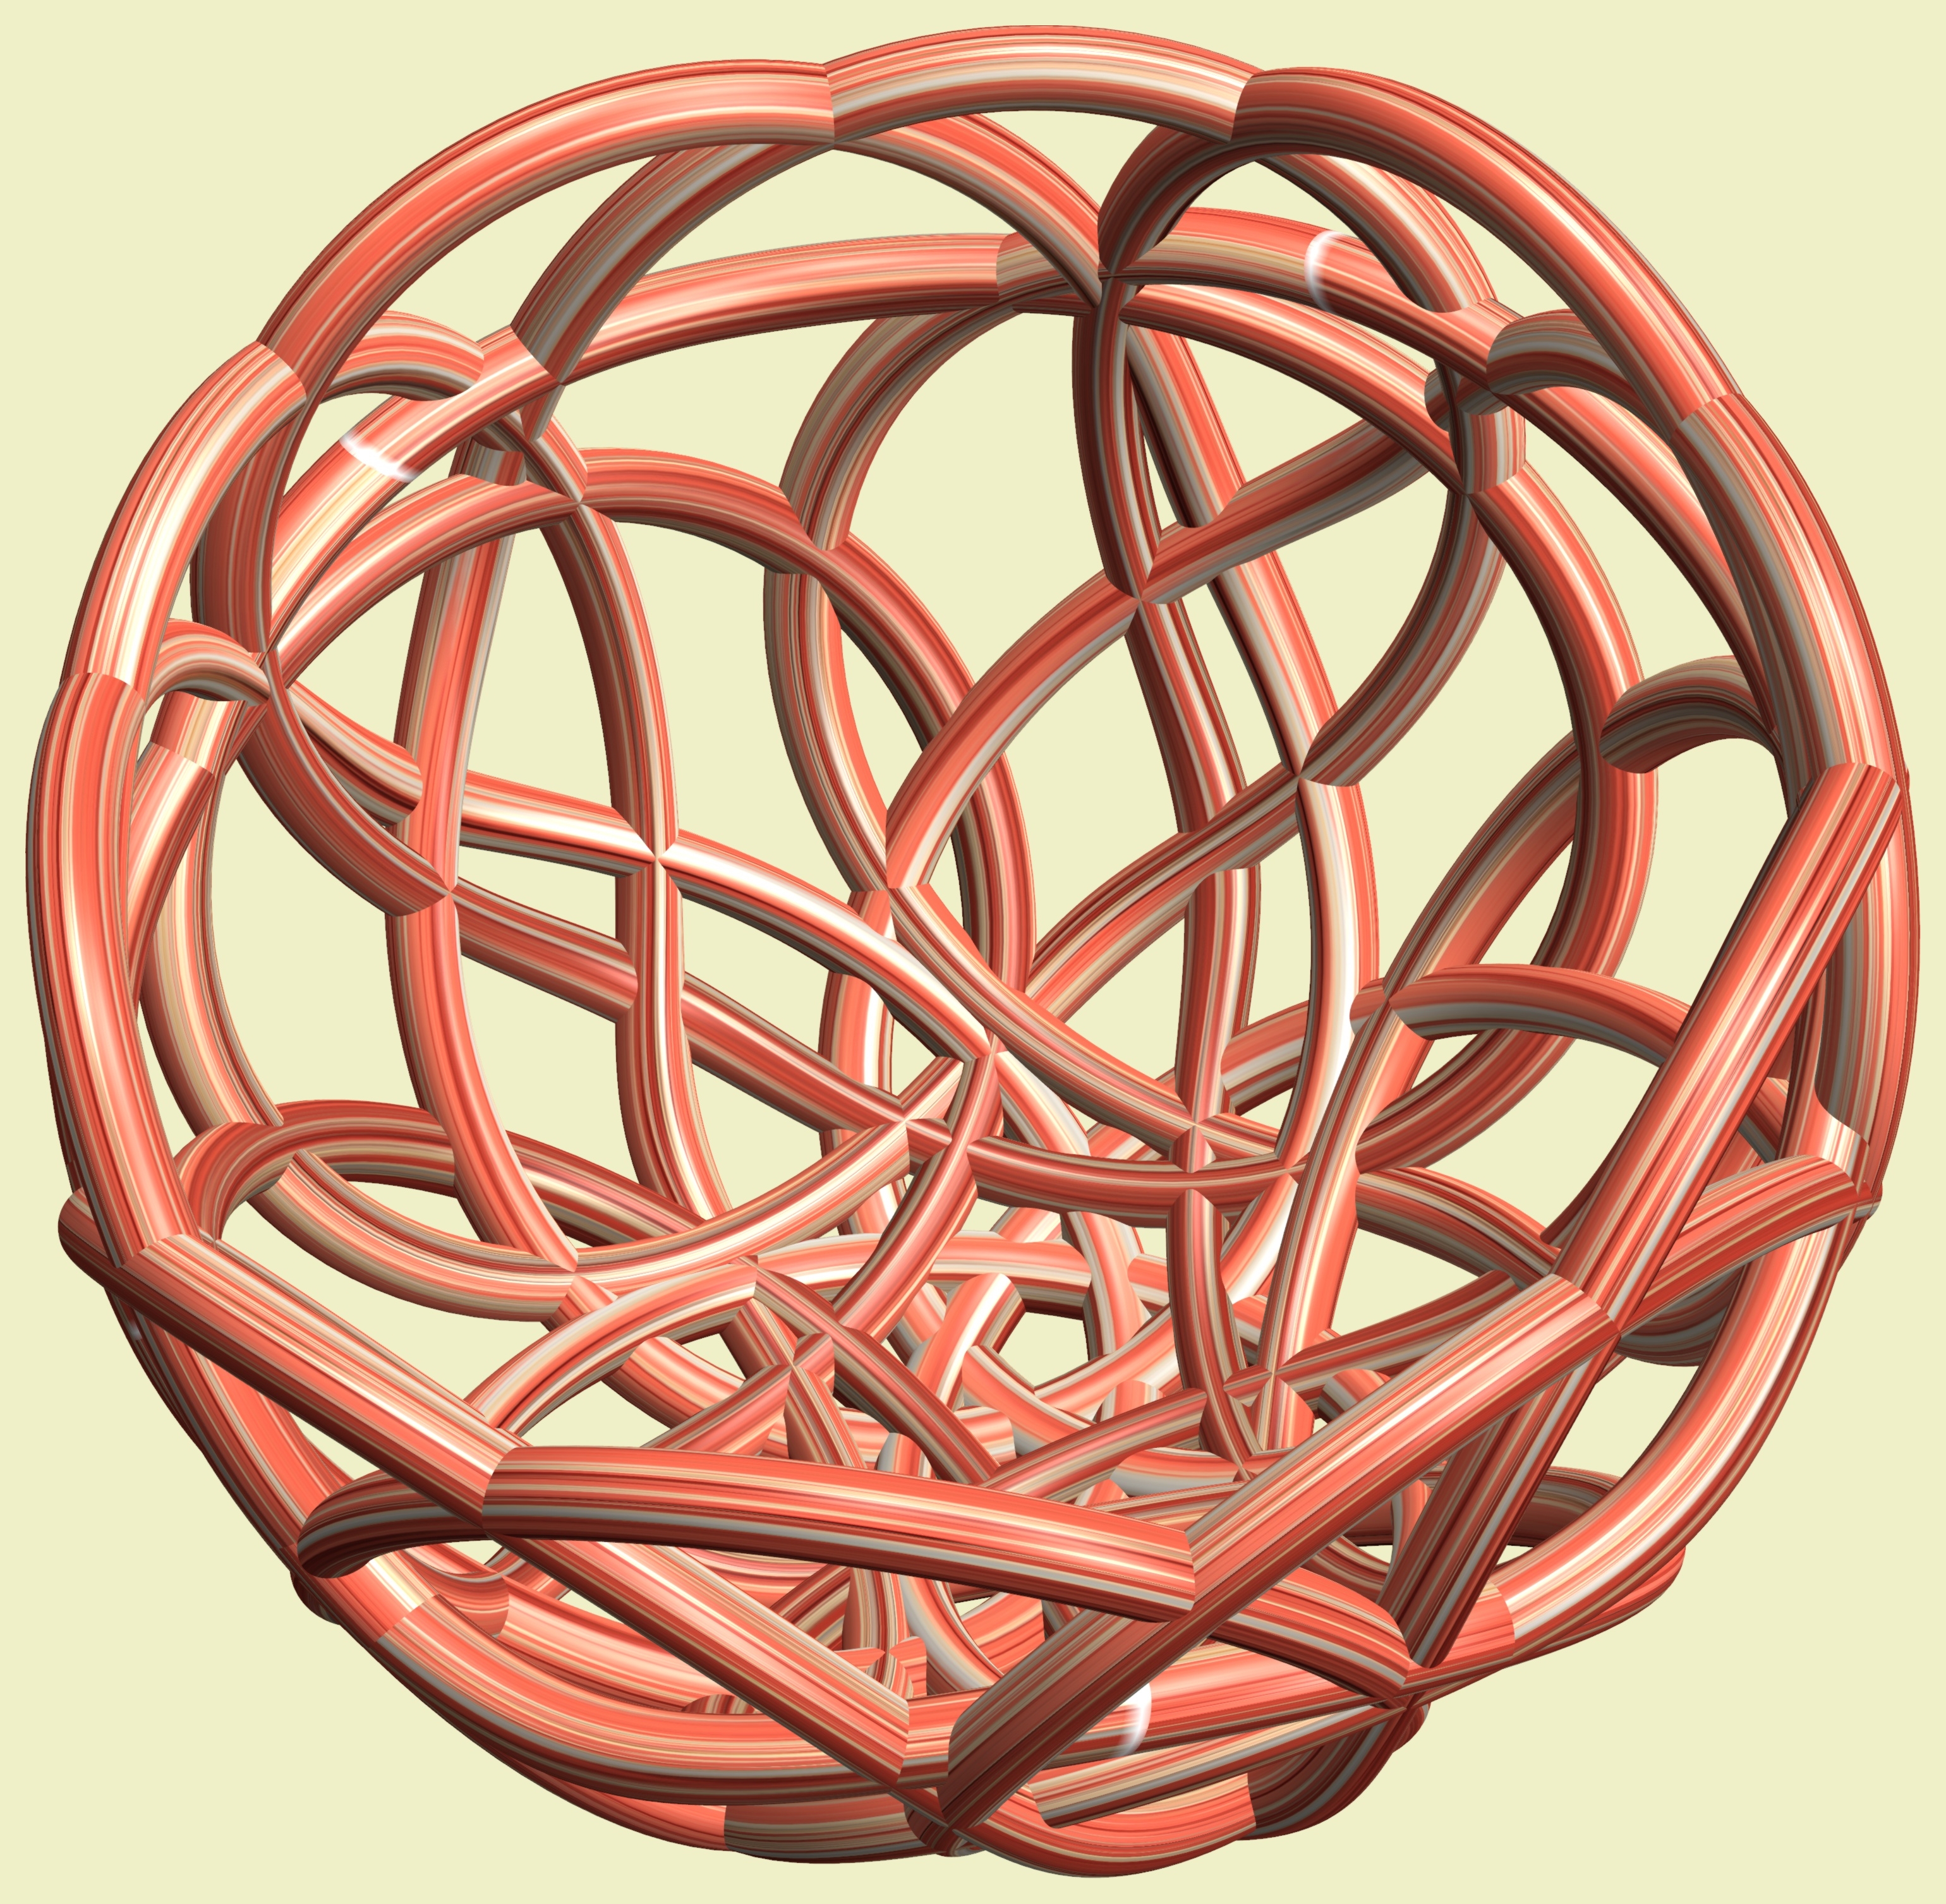
structure, wheel, texture, pattern, geometry, circle, sculpture, design, symmetry, mesh, sphere, 3d, graphic, shape, torus, mathematica, cg, parametricplot3d, code, program, algorithm, mapping, geometricsculpture, lissajous, football equipment and supplies